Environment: real
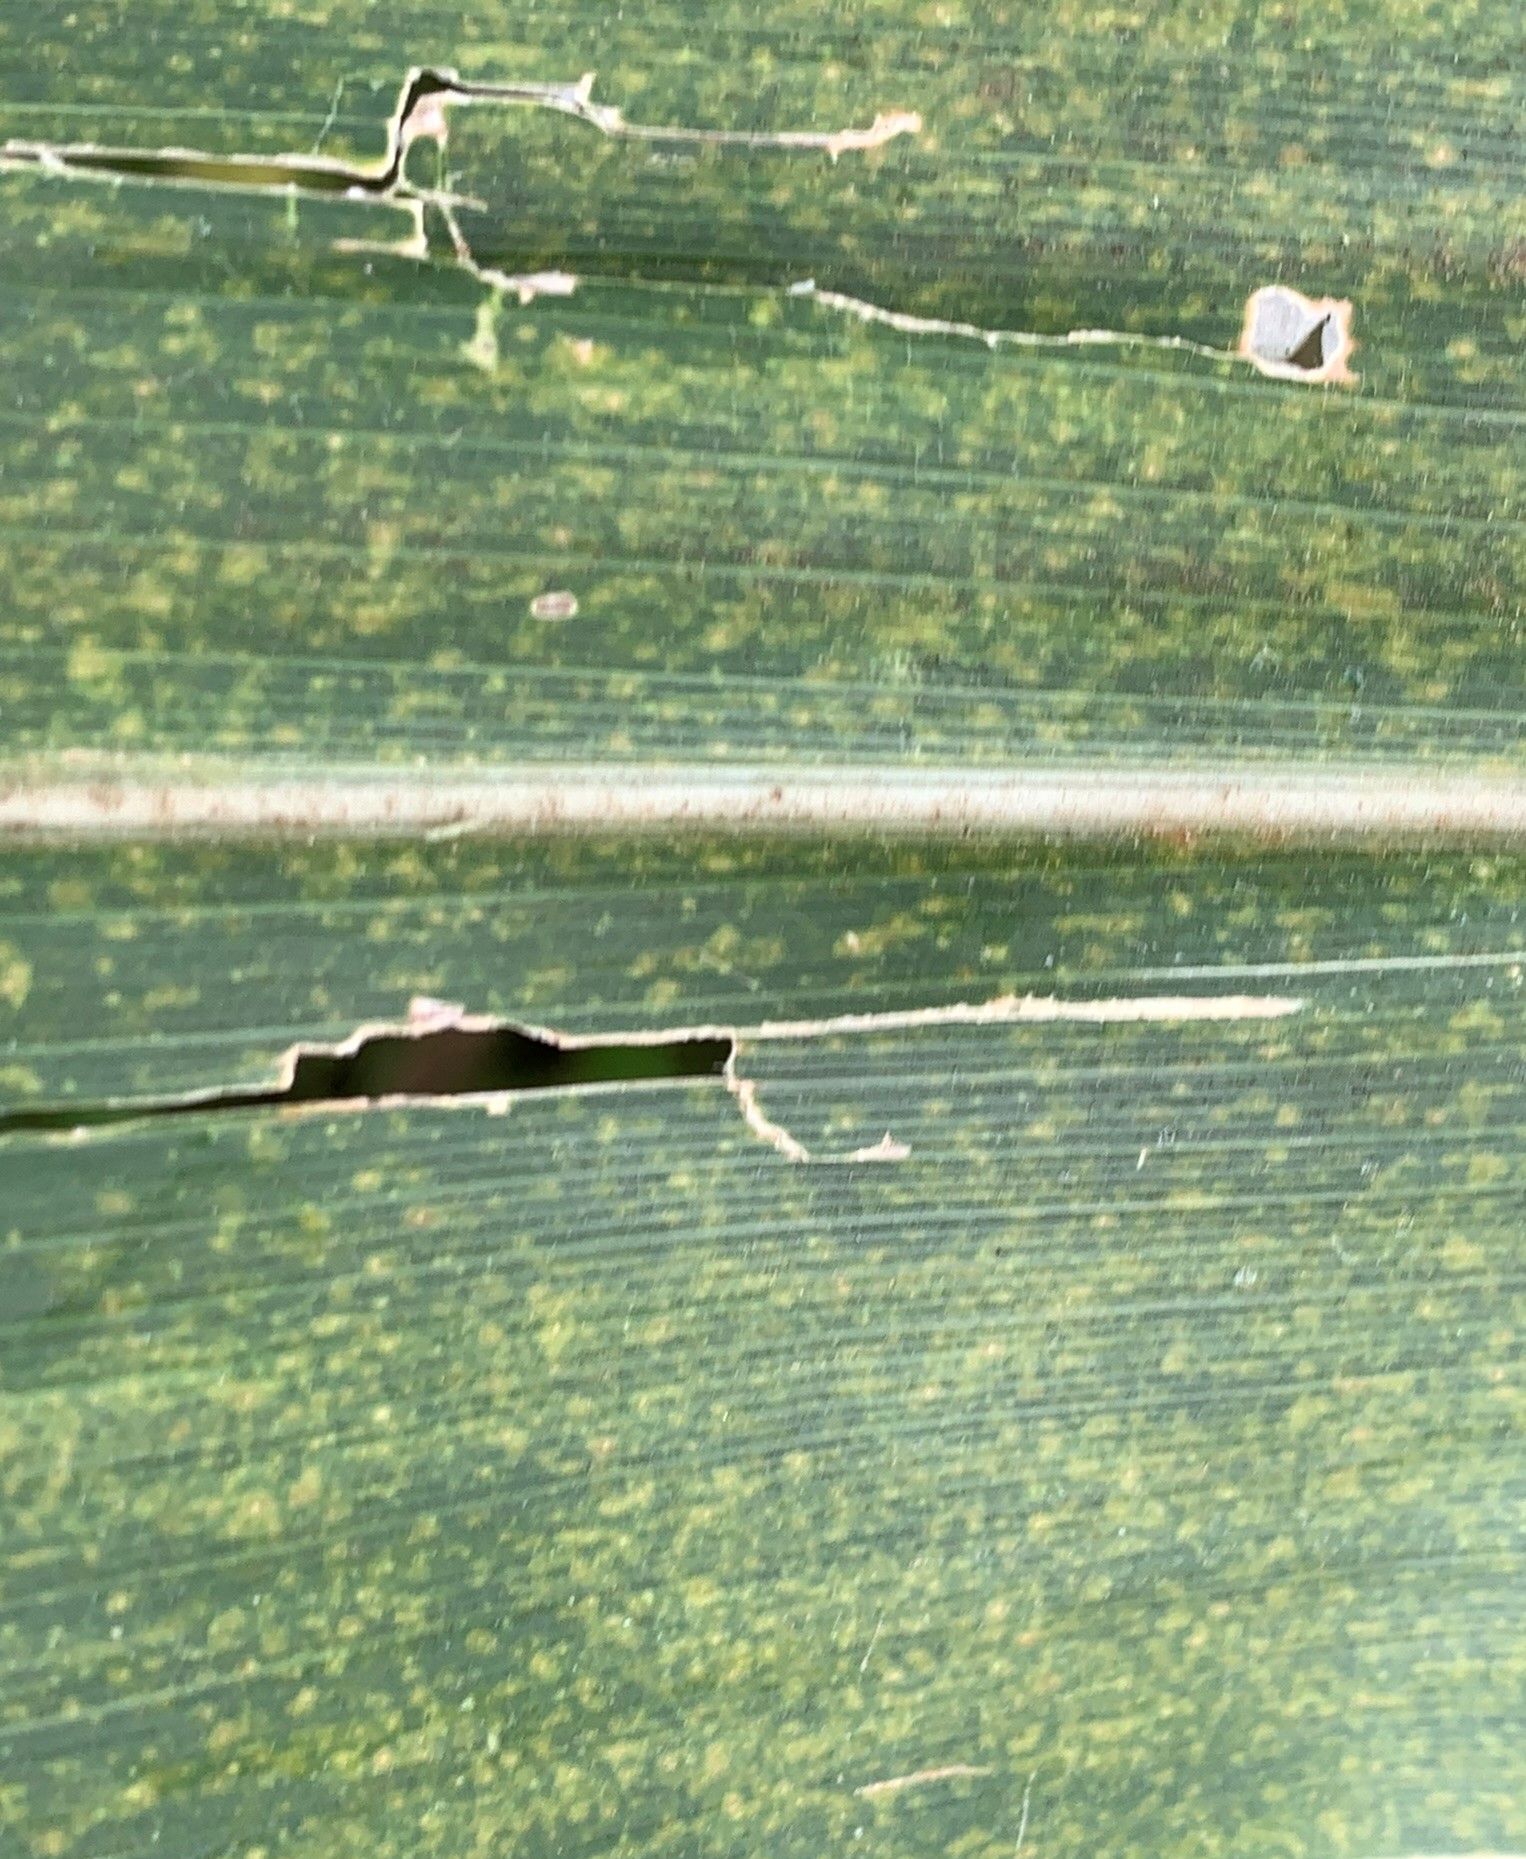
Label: lethal_necrosis